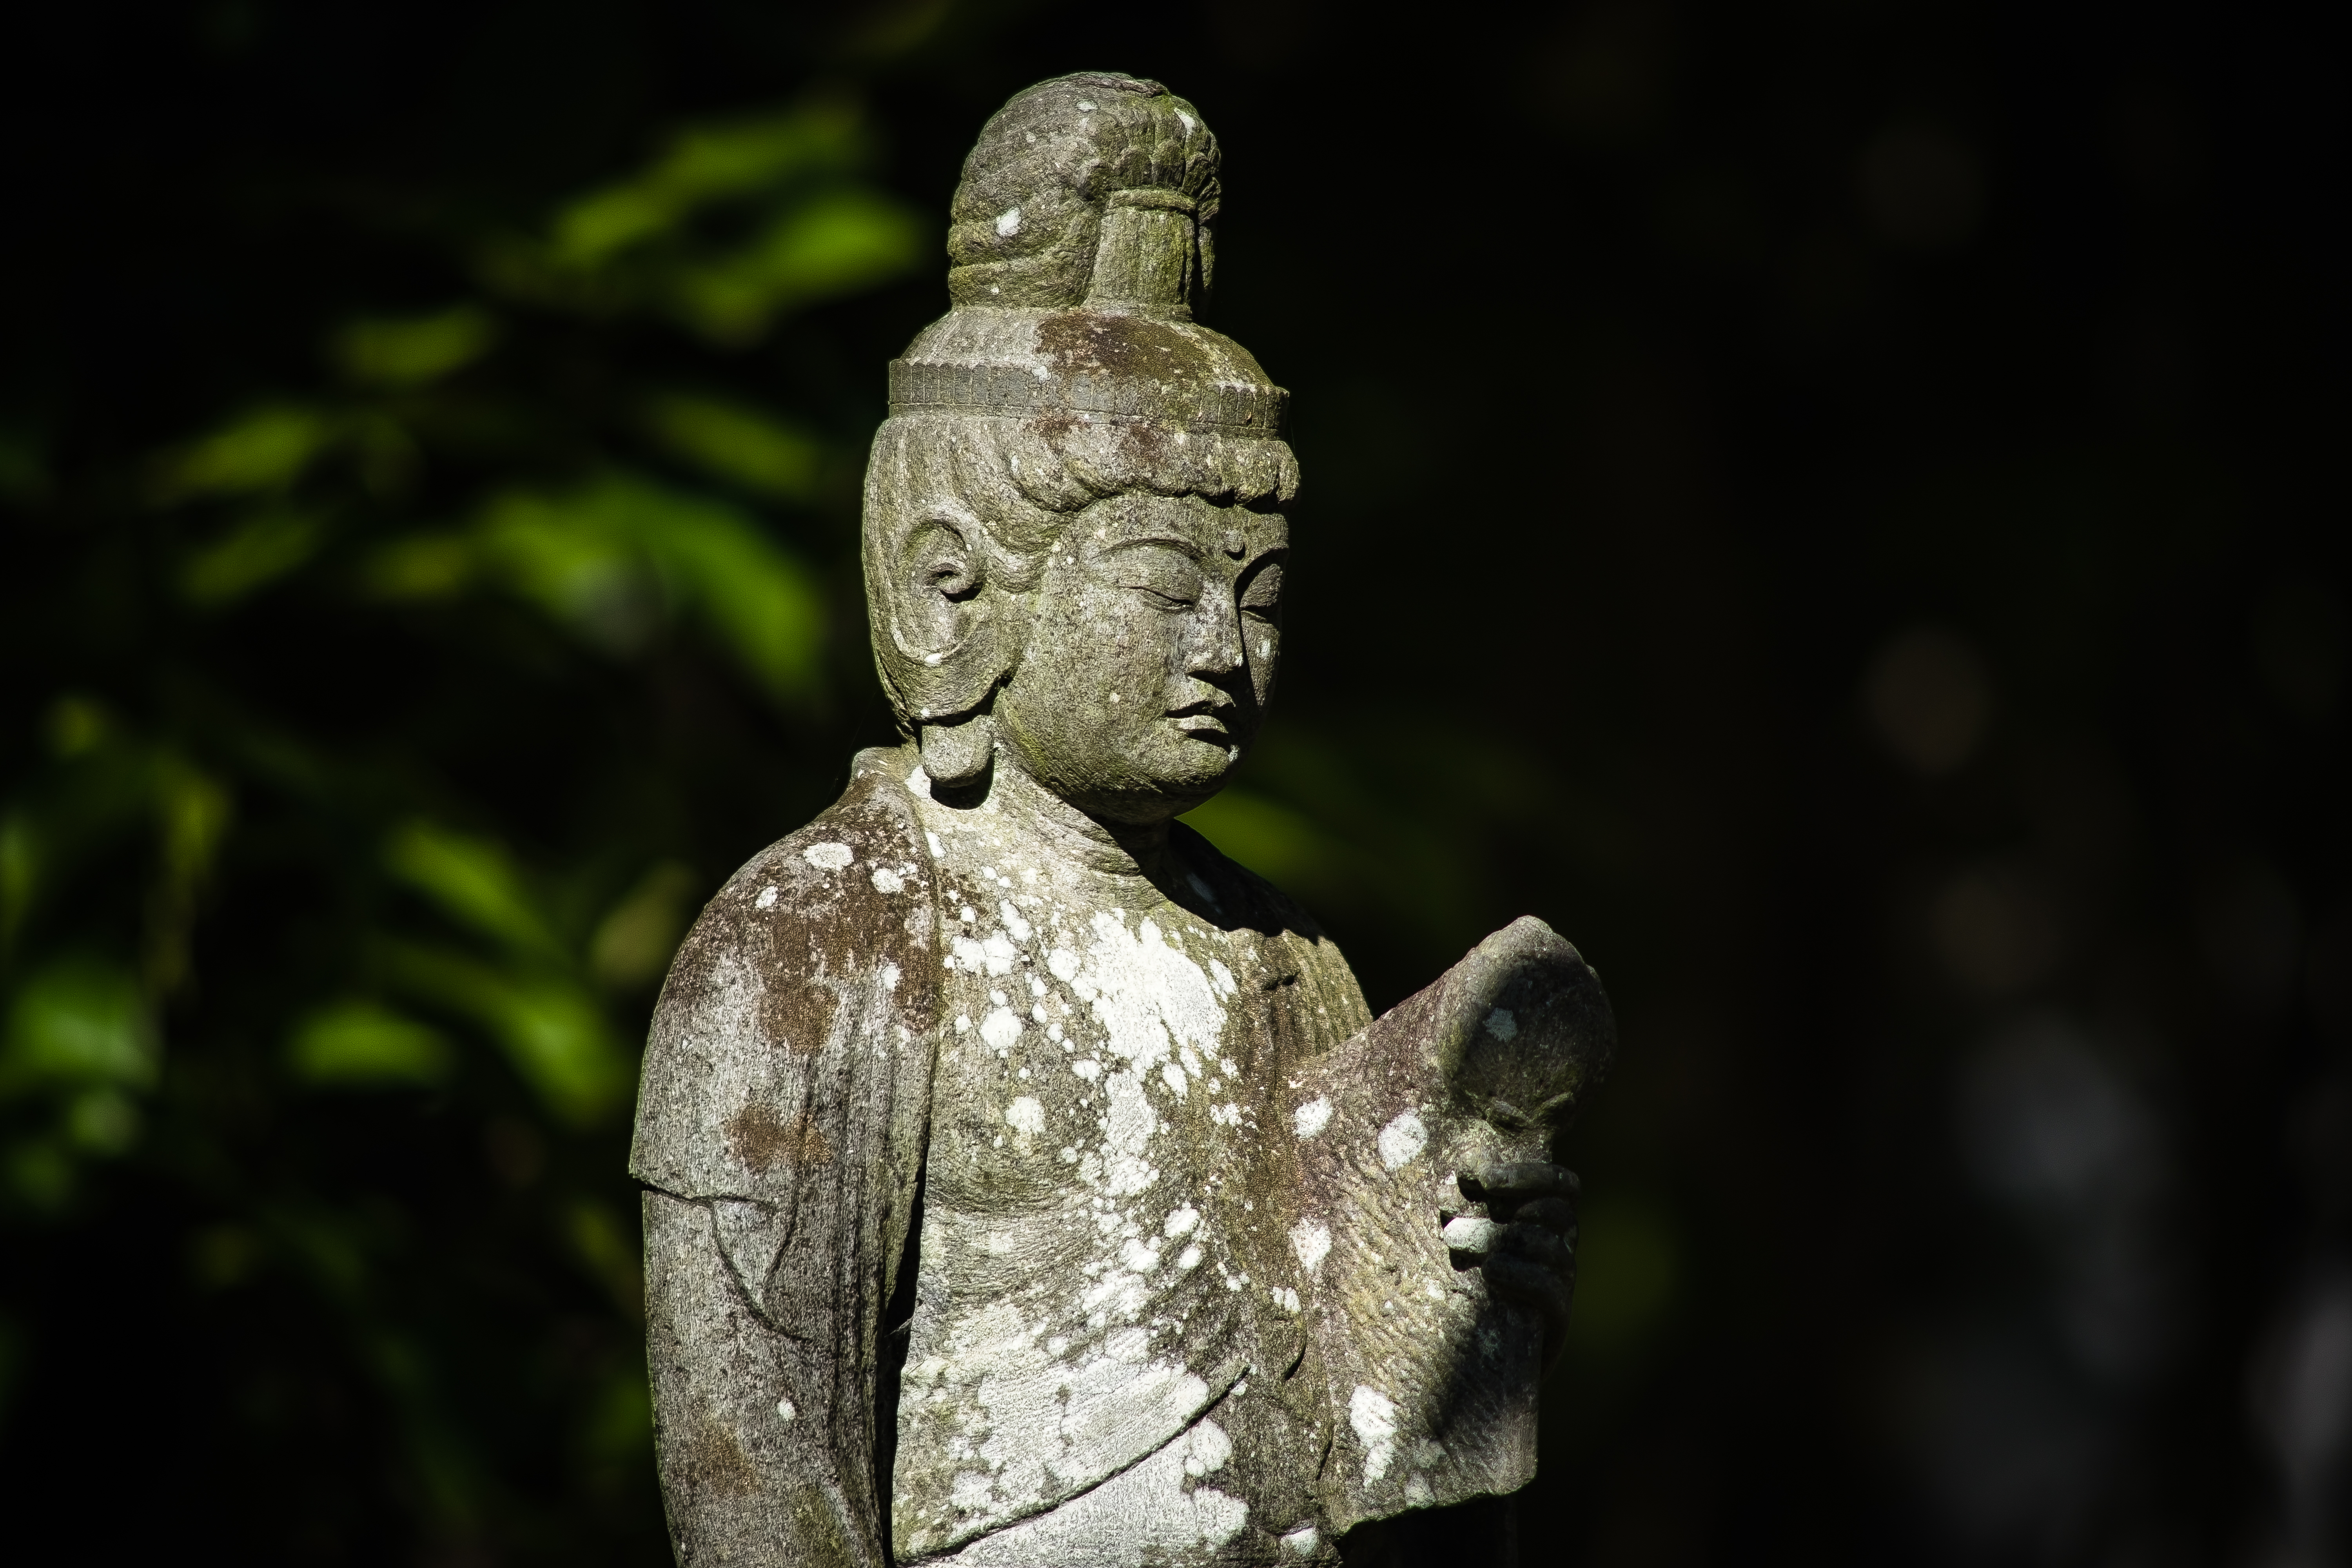
monument, statue, sculpture, art, cool image, temple, carving, tokina, ilce7m2, ozenjitemple, rmc, guanyin, 400mm, rmctokina400mm, gautama buddha, ancient history